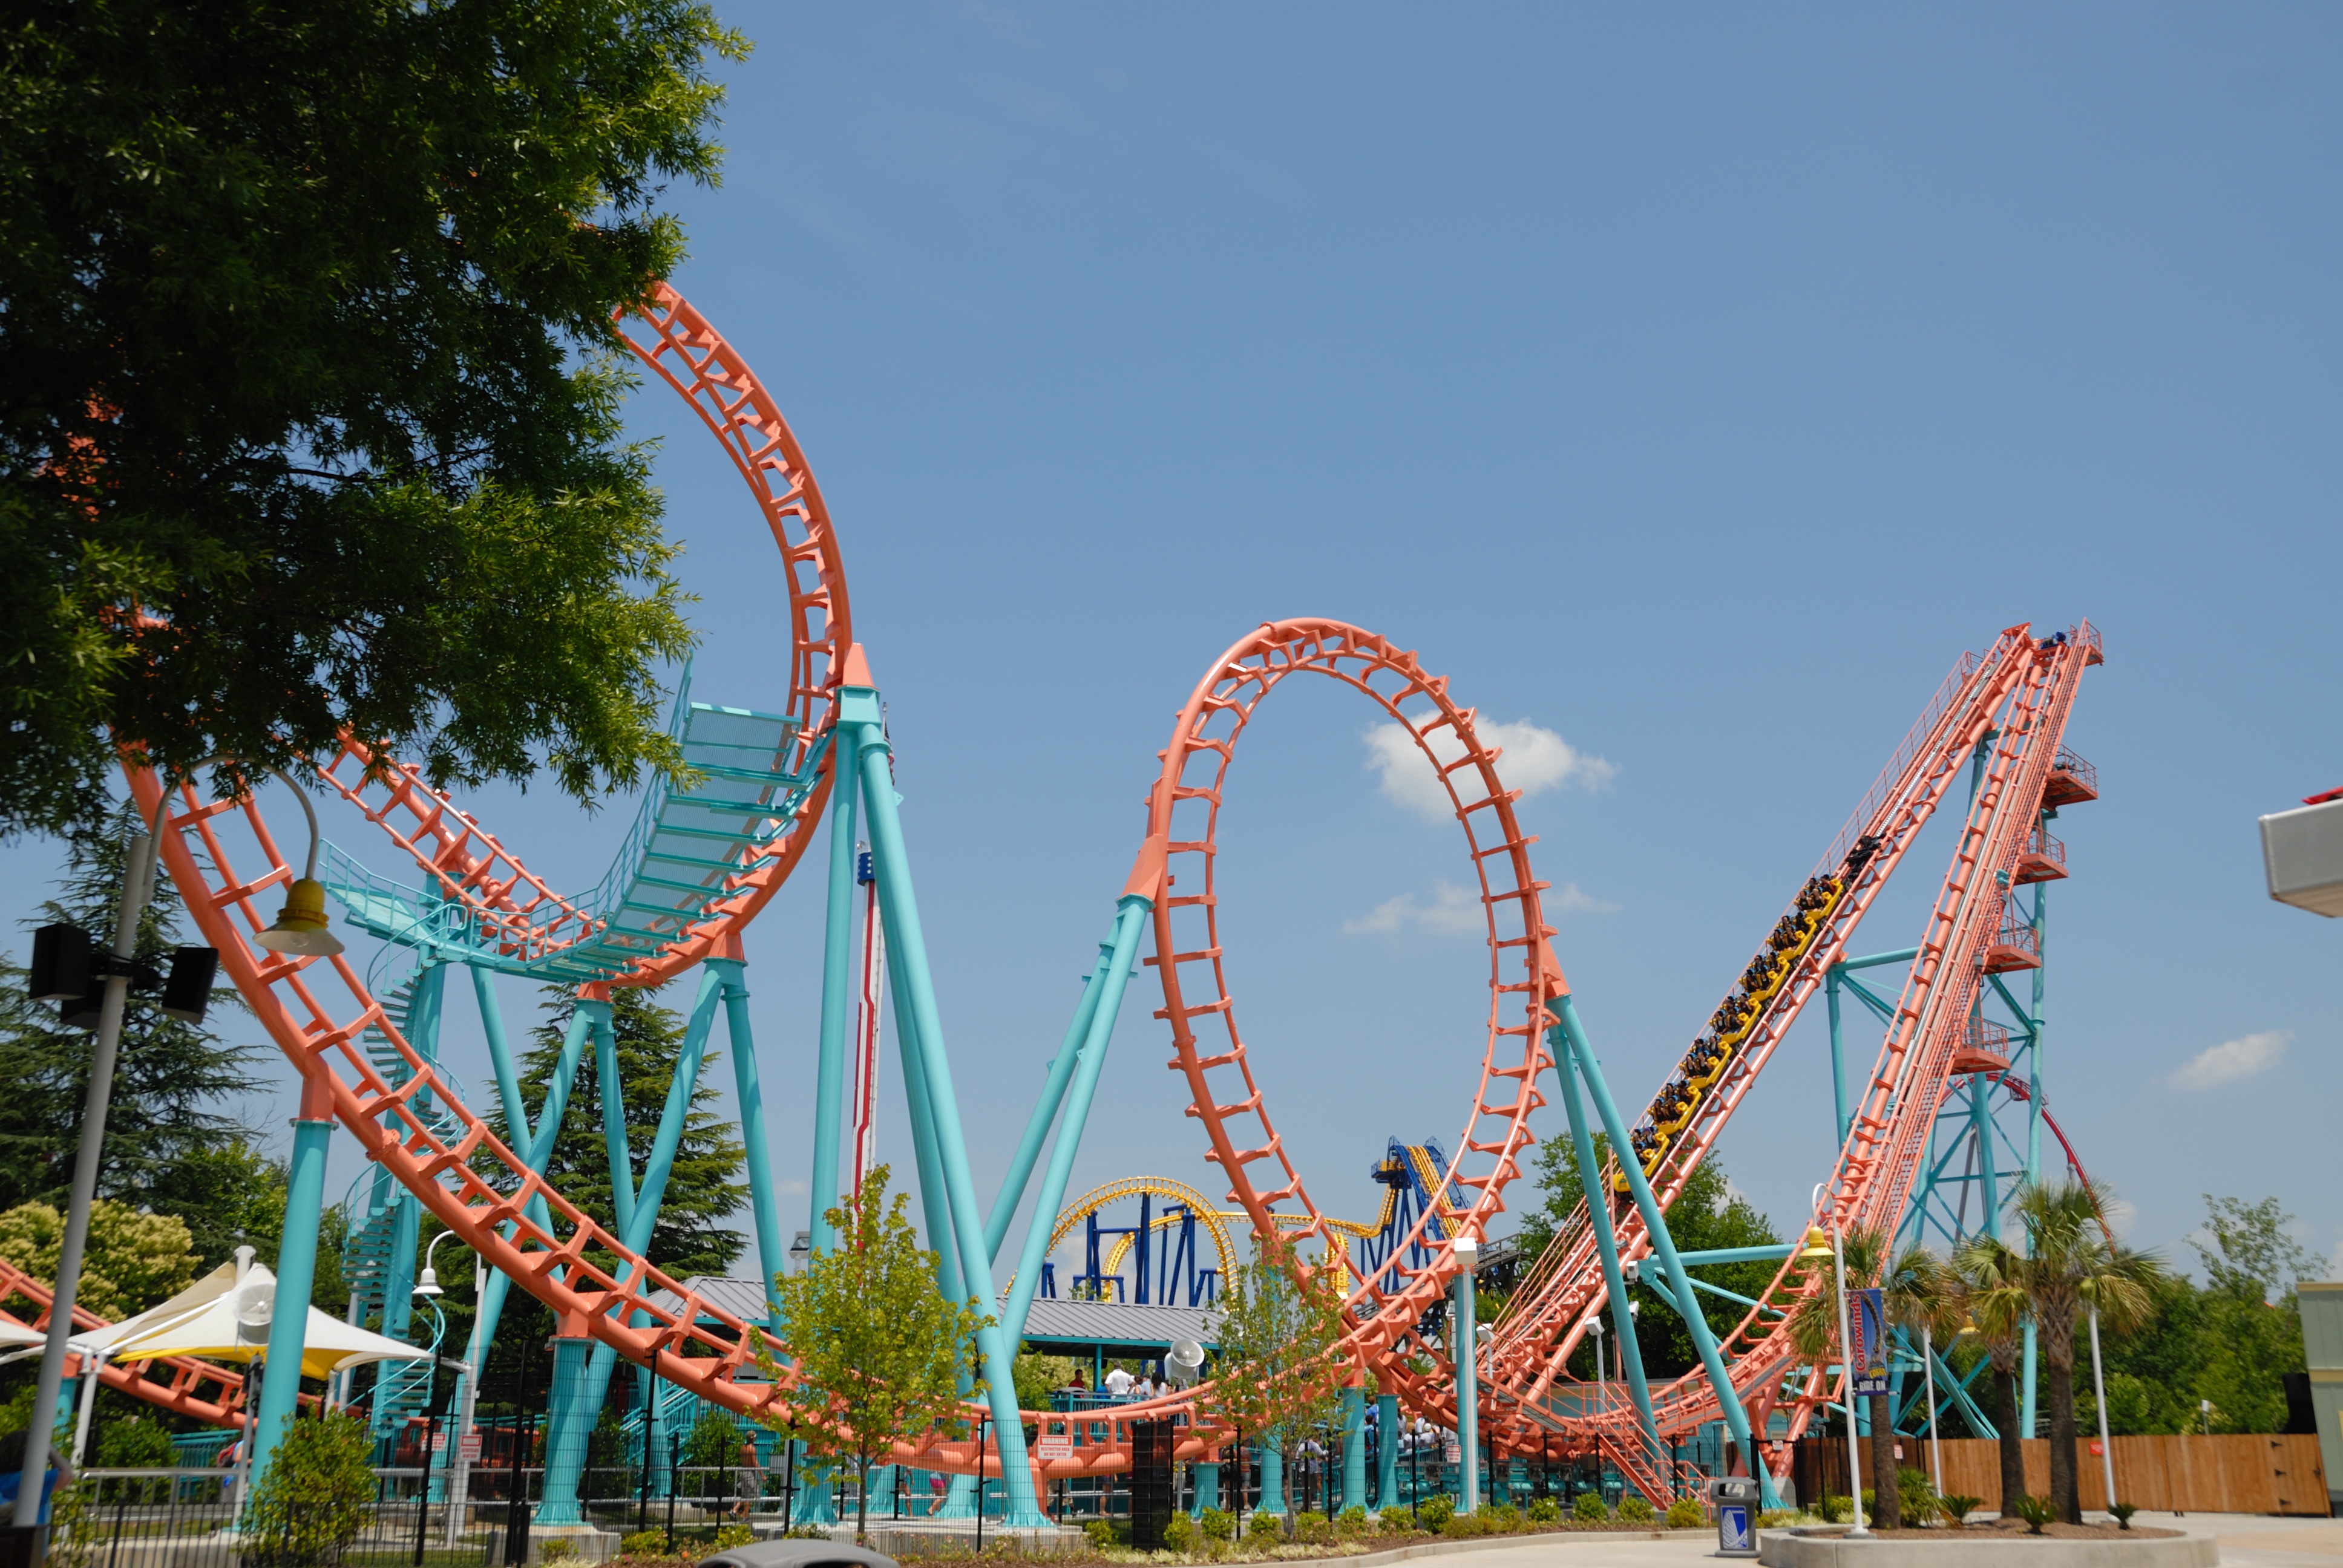
structure, people, sky, track, play, adventure, summer, vacation, recreation, motion, high, amusement park, park, ride, coaster, attraction, speed, thrill, leisure, roller coaster, rollercoaster, family, festival, fear, fun, joy, water park, amusement, scream, fast, loop, entertainment, excitement, theme, amusement ride, outdoor recreation, nonbuilding structure